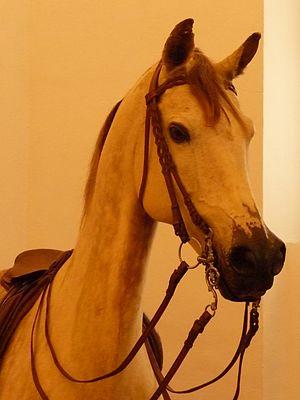
Le Marstallmuseum du palais de Nymphenburg à Munich est aménagé dans les anciennes écuries de la partie sud du château. C'est l'une des plus importantes collections de voitures de cour au monde. La collection présente une flotte de véhicules de l'époque des électeurs de Bavière et du Palatinat et des rois de la maison Wittelsbach. La collection, qui présente des modèles d’Allemagne, de France et d’Angleterre, donne un aperçu complet de l’évolution des voitures de la fin du XVIIe siècle à la fin du XIXe siècle.